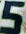
Number: 5